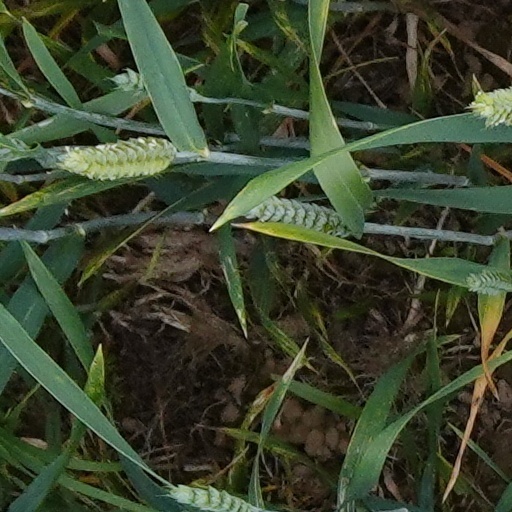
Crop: wheat